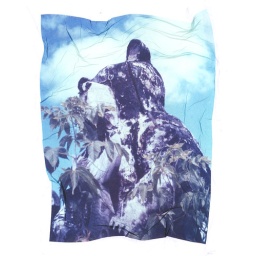
a bear sculpture on the side of the road in rural michigan. polaroid emulsion lift